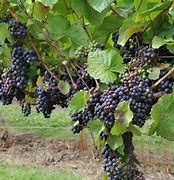
Label: grape